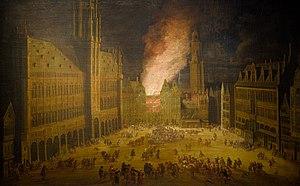
Incendie de la Louve par Théodore Van Heil (1690), l'incendie prit place dans la nuit du 11 au 12 octobre 1690. La peinture est exposée au Musée de la Ville de Bruxelles. Cette photo fait partie du Natural Image Noise Dataset
La « Maison de la Louve » est une maison de style baroque située au numéro 5 de la Grand-Place de Bruxelles en Belgique, entre les maisons du Sac et du Cornet, sur le côté nord-ouest de la place.